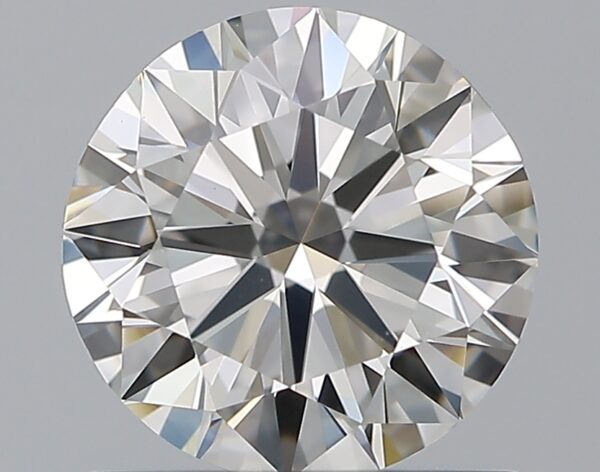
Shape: round
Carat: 1
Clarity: VS1
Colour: G
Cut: EX
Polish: EX
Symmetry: VG
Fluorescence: ST
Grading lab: GIA
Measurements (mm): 6.41 x 6.48 x 3.91